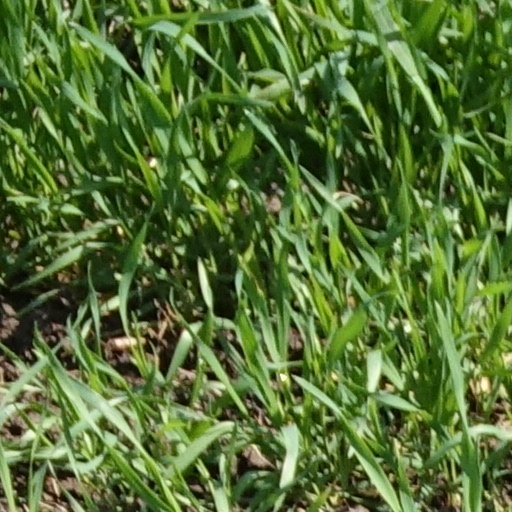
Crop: wheat